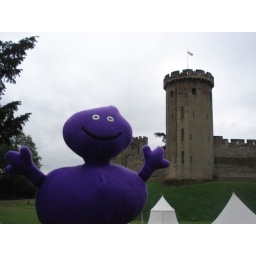
I shall climb the tallest tower in the castle and rescue ye fair maiden.